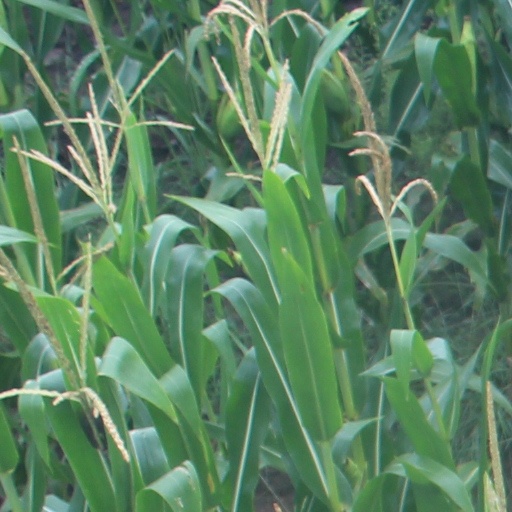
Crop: maize; corn